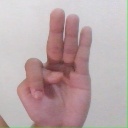
अक्षर: भ